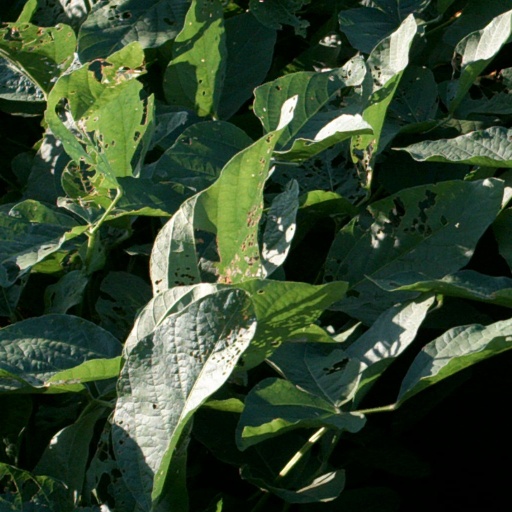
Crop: soybean